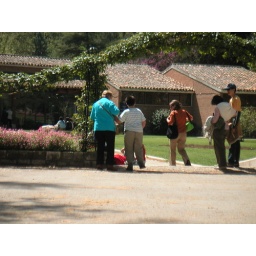
The lady in blue kept hitting the boy next to her, who happened to be retarded.